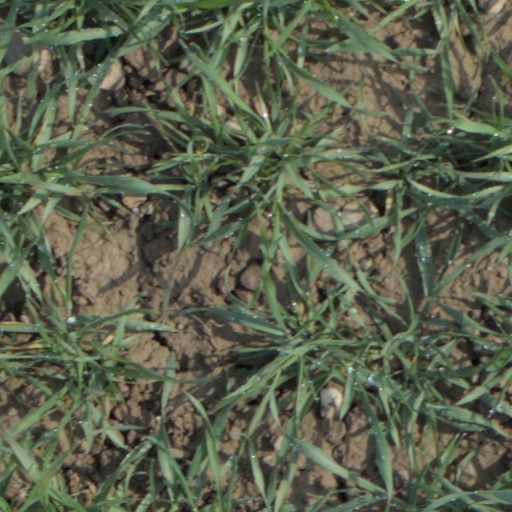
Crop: wheat